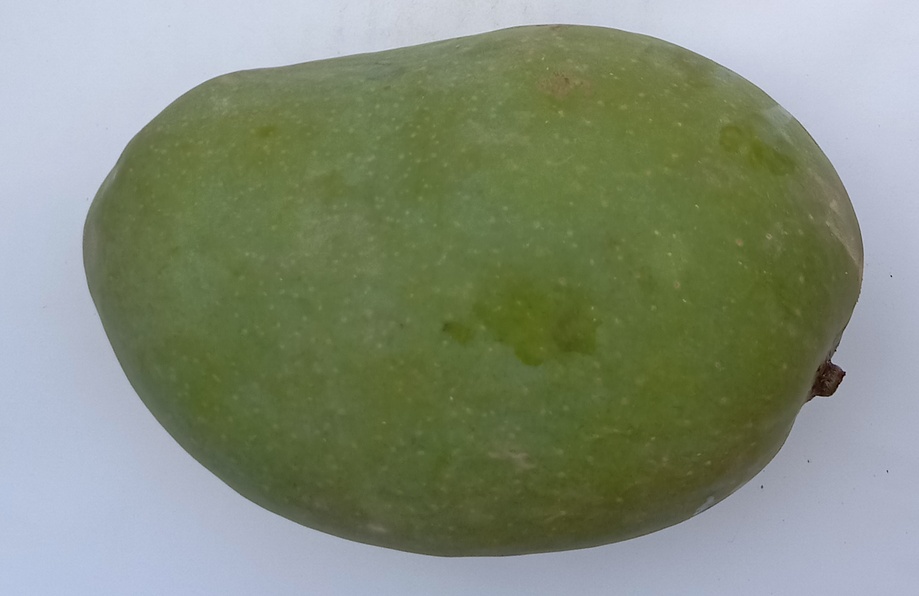
Mango variety: Fajri